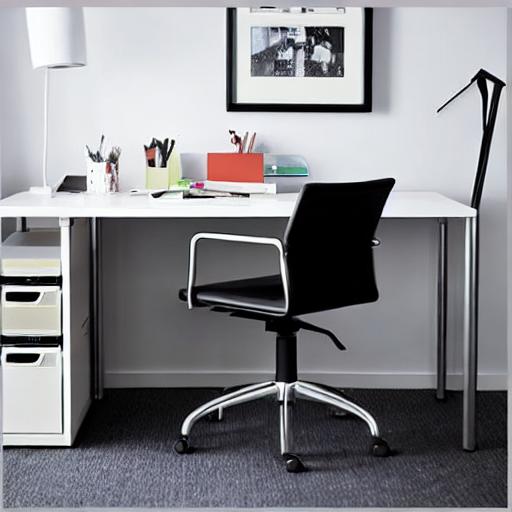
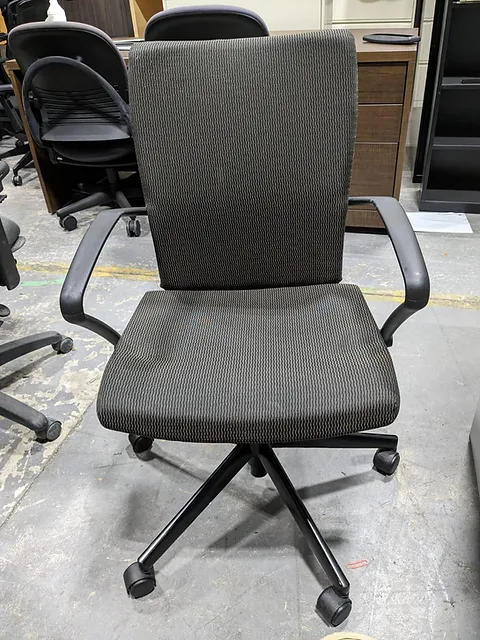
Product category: items_chair
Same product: no